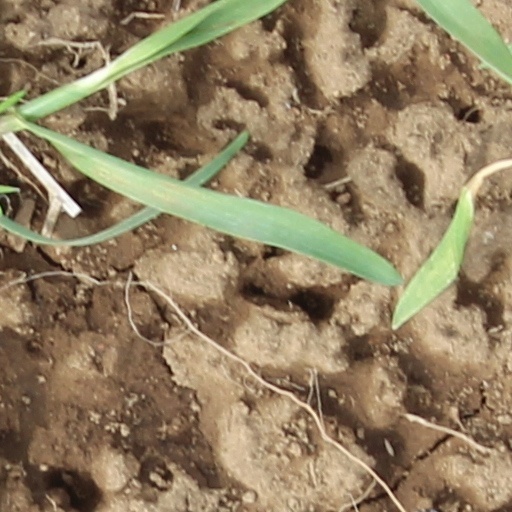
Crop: wheat